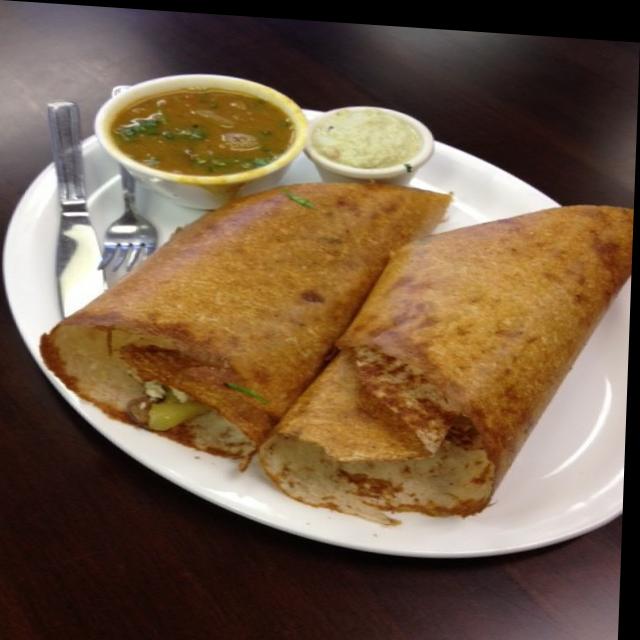
Dish: masala_dosa